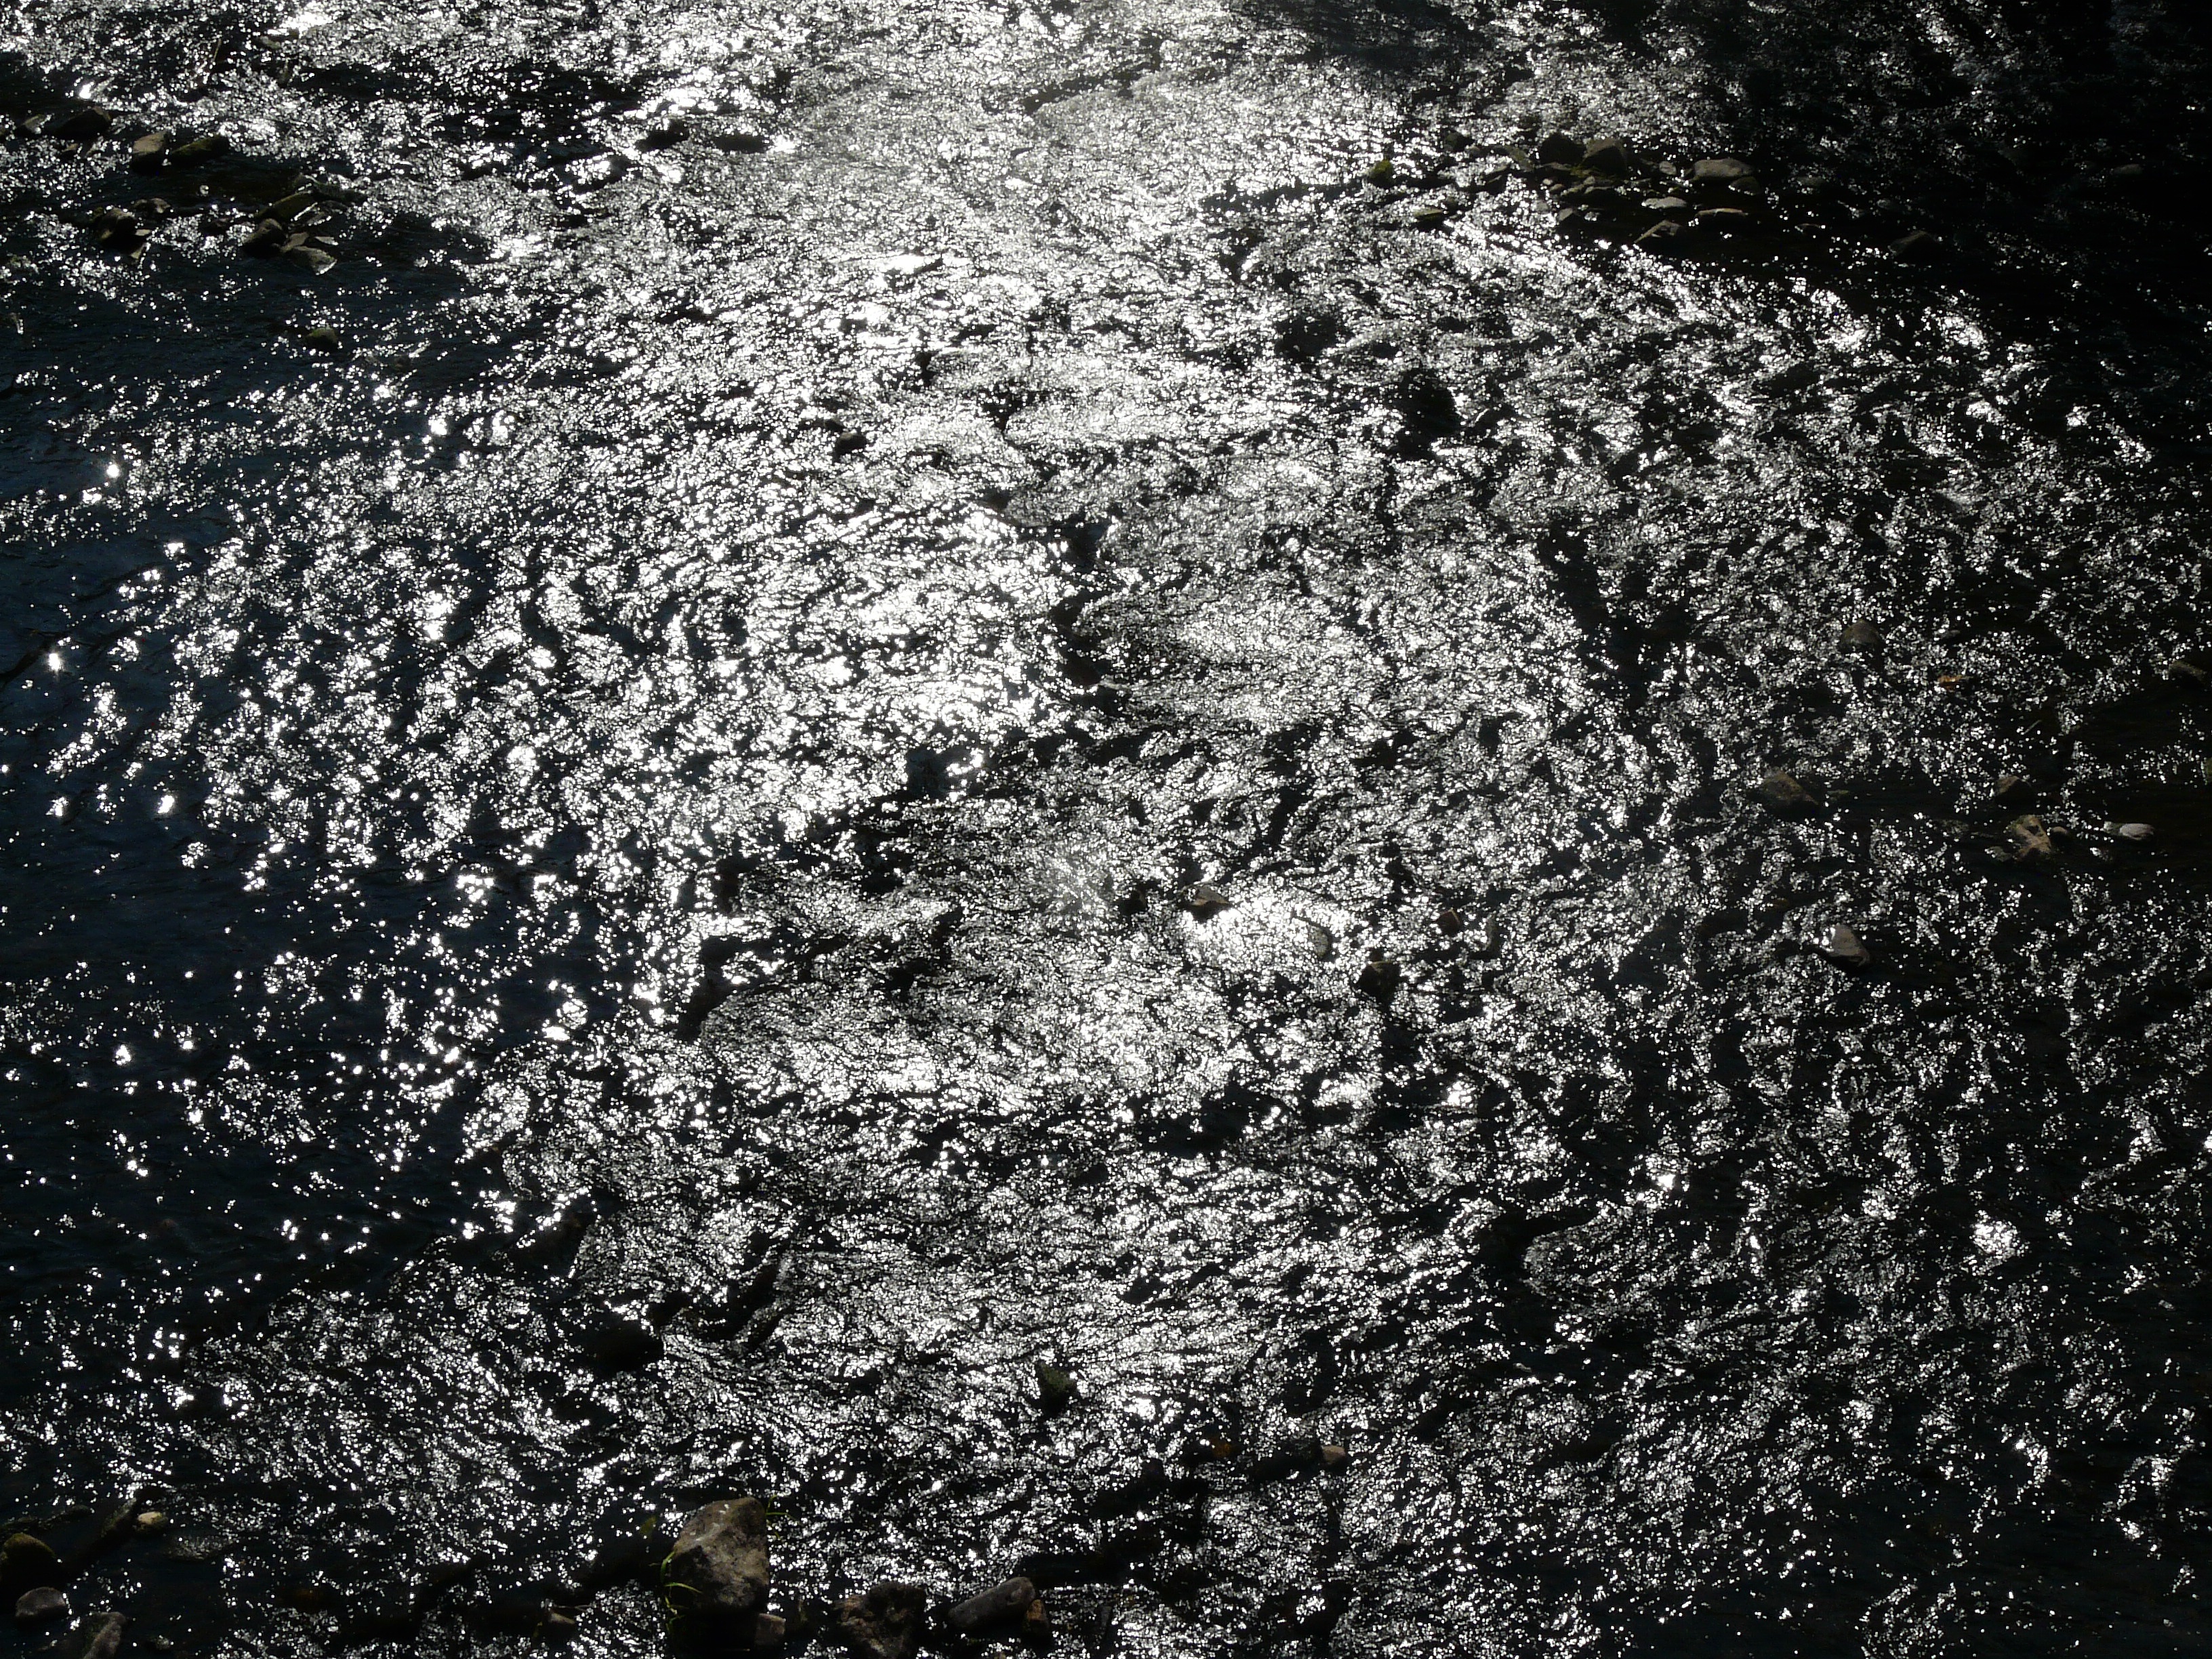
tree, water, black and white, sunlight, texture, river, asphalt, soil, darkness, monochrome, mood, waters, monochrome photography